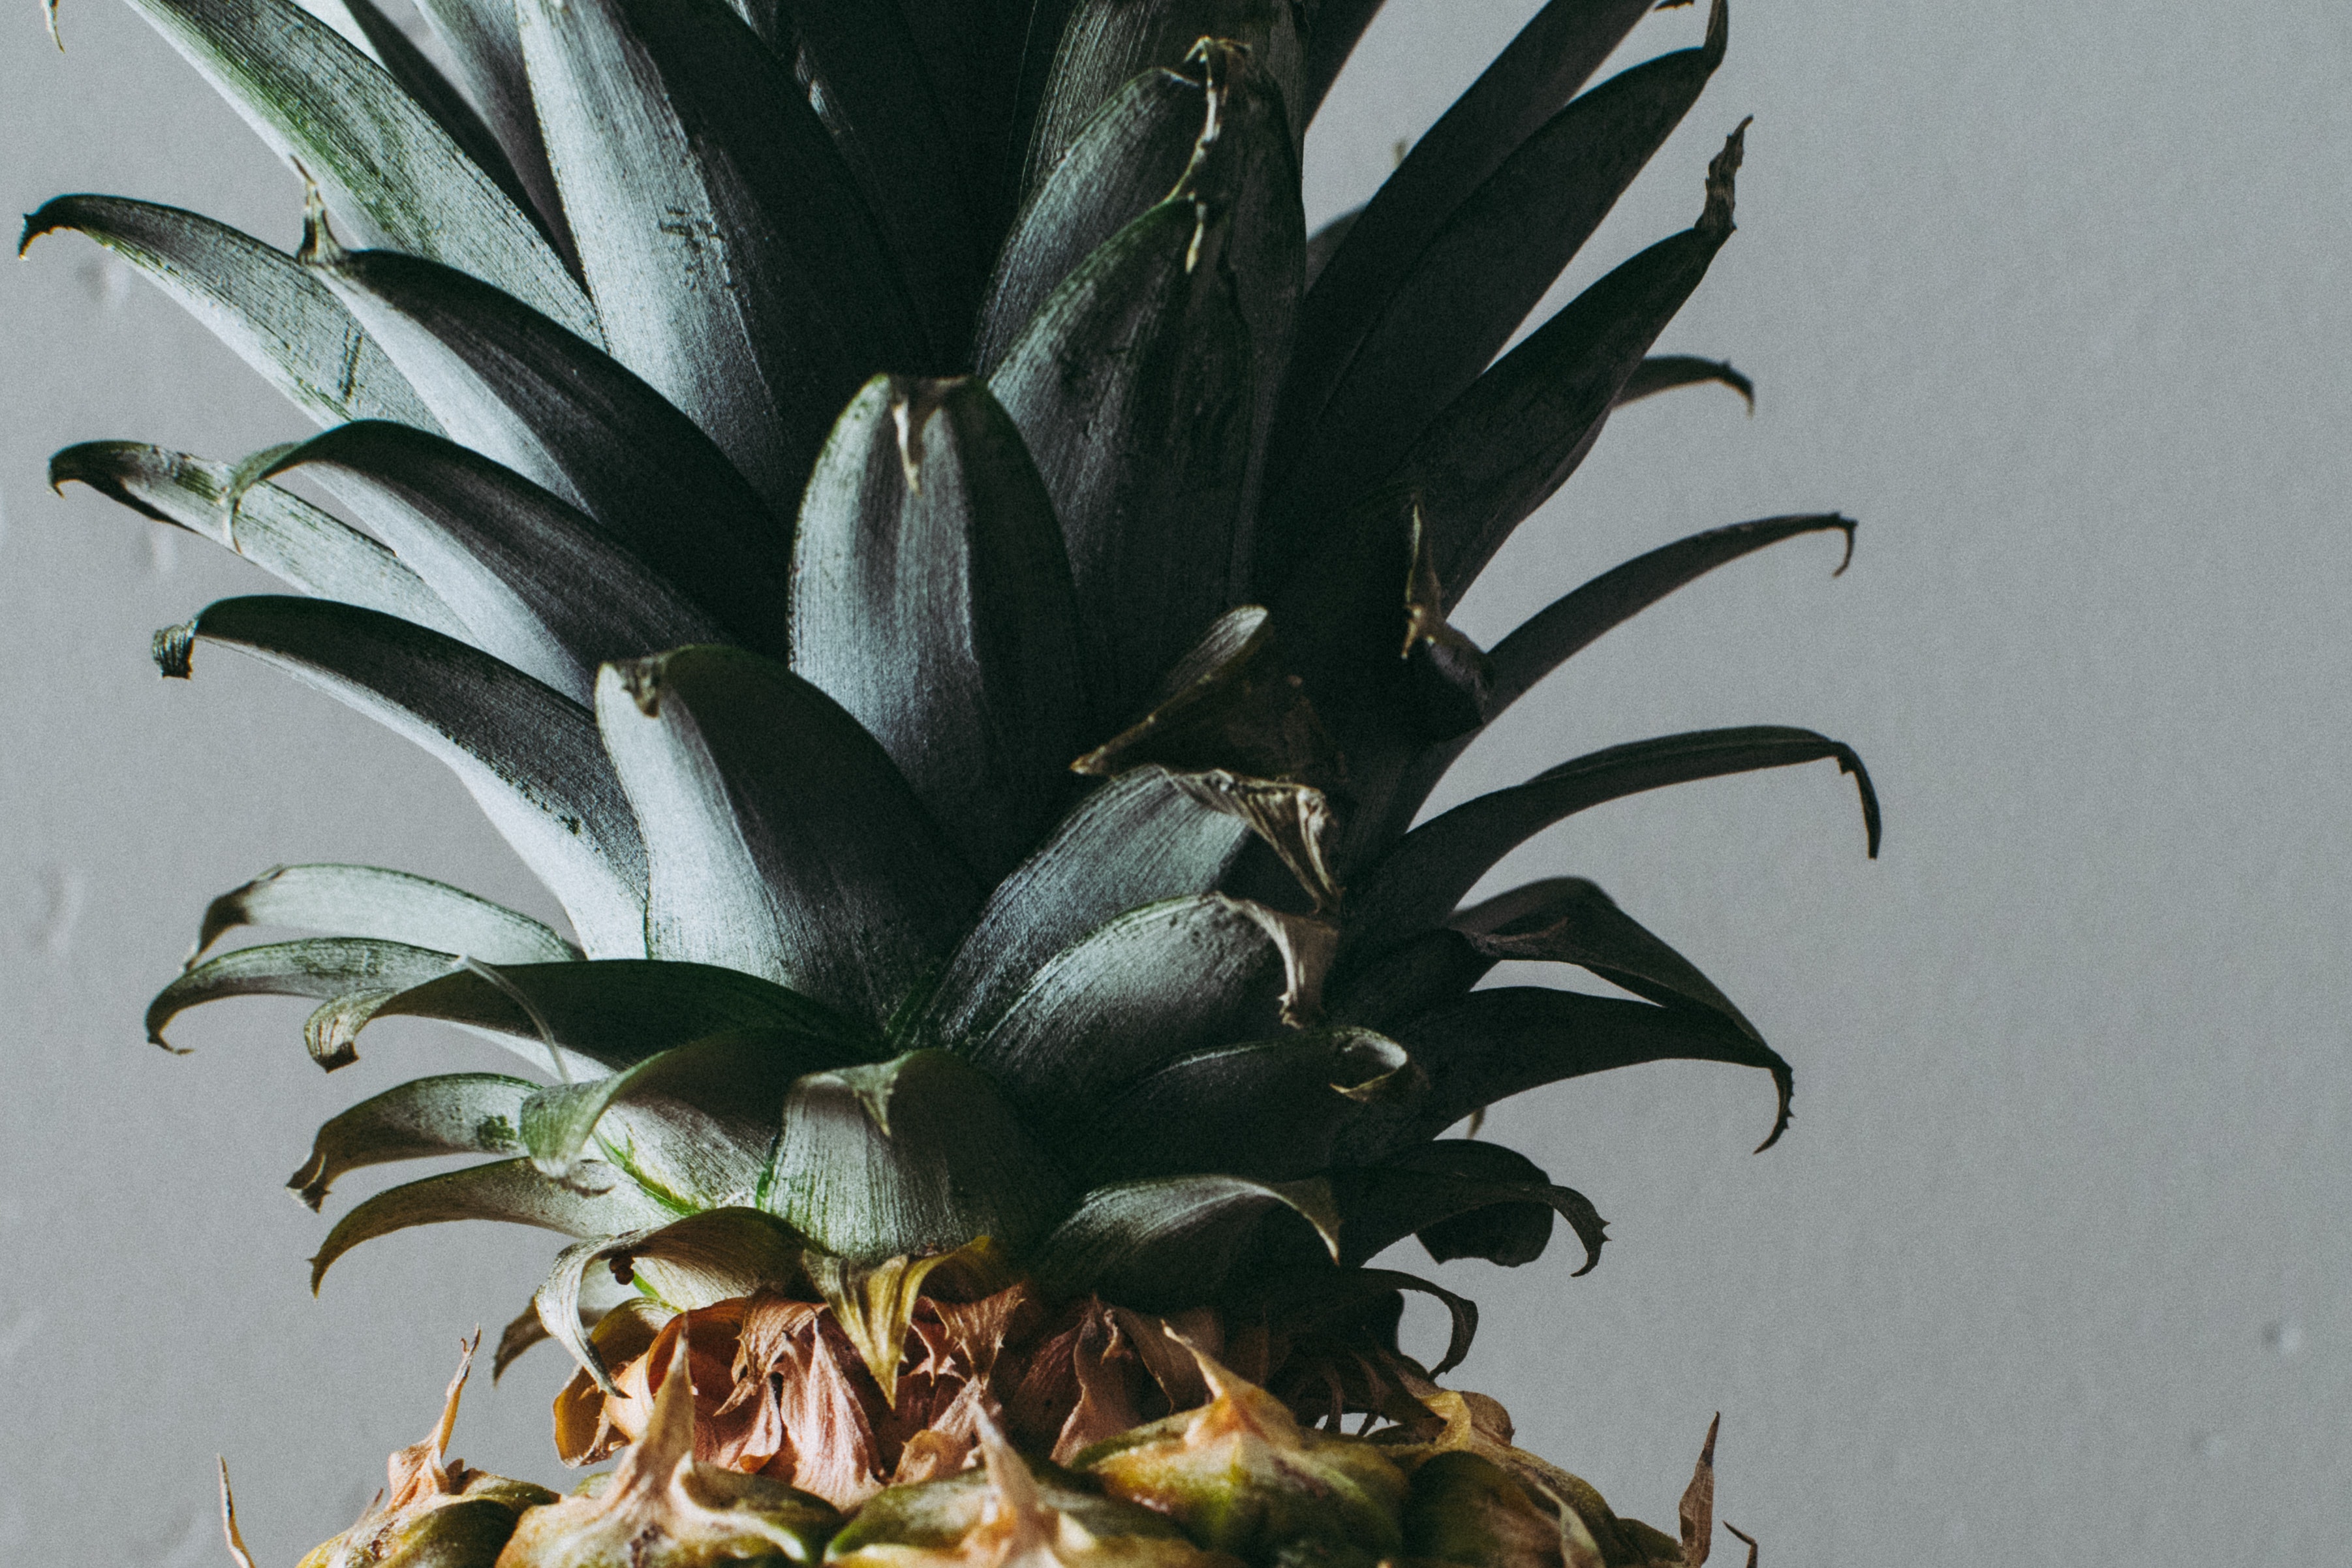
ananas, pineapple, plant, flower, botany, flowering plant, terrestrial plant, bromeliaceae, poales, fruit, agave, houseplant, perennial plant